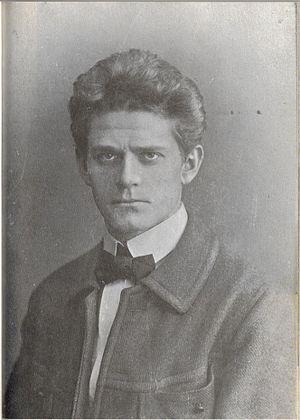
Friedrich Kayßler ou Kayssler est un acteur de théâtre et de cinéma, écrivain, directeur de théâtre et compositeur allemand.
13 janvier : La Symphonie nᵒ 5 en si bémol majeur de Serge Prokofiev, créée à Moscou par l'Orchestre symphonique de la fédération de Russie dirigé par le compositeur.